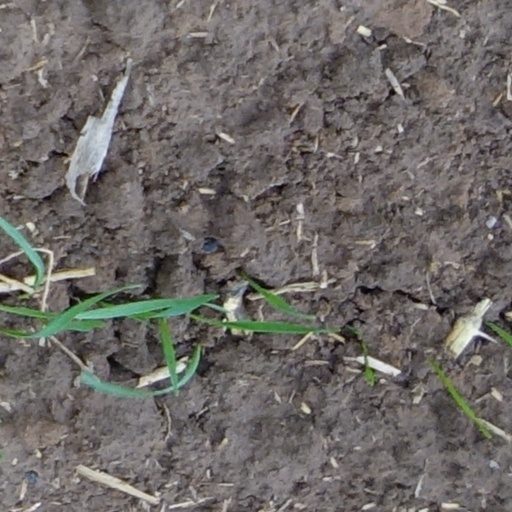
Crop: wheat